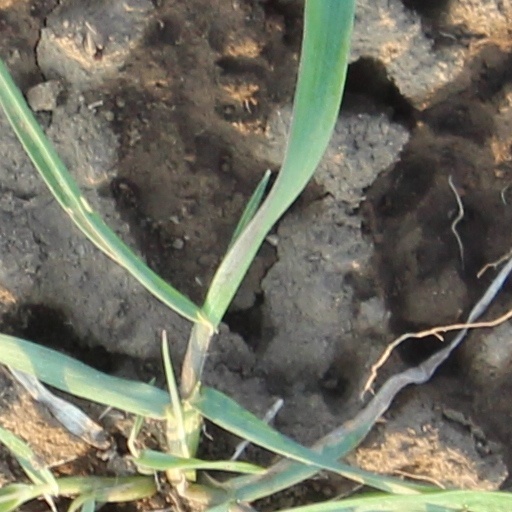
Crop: wheat